Milan Đuričić (footballer, born 1961)

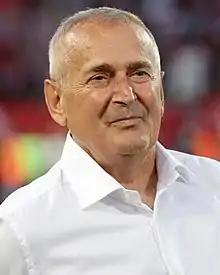
Đuričić in 2021

Milan Đuričić (31 October 1961 – 1 August 2022) was a Serbian football manager.